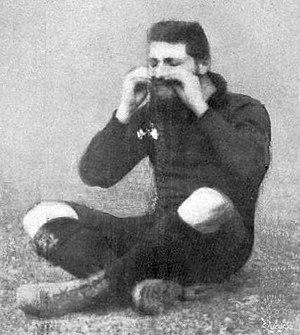
Henri Amand en décembre 1905.
Henri Amand, dit Le capitaine à barbe, né le 17 septembre 1873 à Paris VIᵉ, mort le 29 septembre 1967 à Villeneuve-sur-Yonne, est un joueur français de rugby à XV évoluant au poste d'ailier ou de demi d'ouverture. Il est le capitaine de l'équipe de France de rugby à XV lors du premier match officiel de son histoire, face à la Nouvelle-Zélande, le 1ᵉʳ janvier 1906 au Parc des Princes.